Yanomami humanitarian crisis

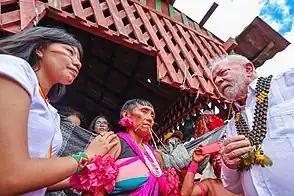
President Luiz Inácio Lula da Silva announces emergency measures to tackle the Yanomami humanitarian crisis.

In January 2023, following the end of Bolsonaro's administration due to his defeat in the 2022 Brazilian general elections, new government officials appointed by President Luiz Inácio Lula da Silva took office and immediately were briefed about an escalation of the Yanomami crisis. Over 20,000 illegal miners were estimated to have invaded and exploited the Yanomami reservation, prompting comparisons with the 1980's Serra Pelada gold rush, also in the Amazon.